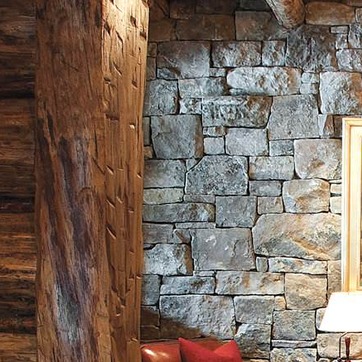
Material: stone